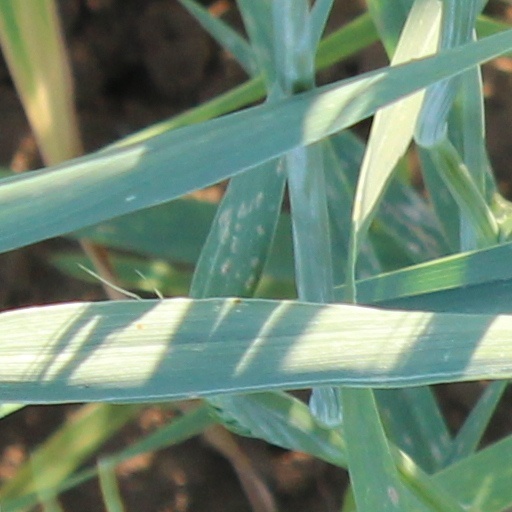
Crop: wheat